The Bachelor (American TV series) season 12

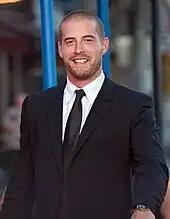
Matt Grant

He was an English financier and business development manager from London and worked at Lombard Asset Finance (RBS) in Cambridge for three years before moving to London. Grant received a B.A. in modern history and politics from Anglia Ruskin University in Cambridge.